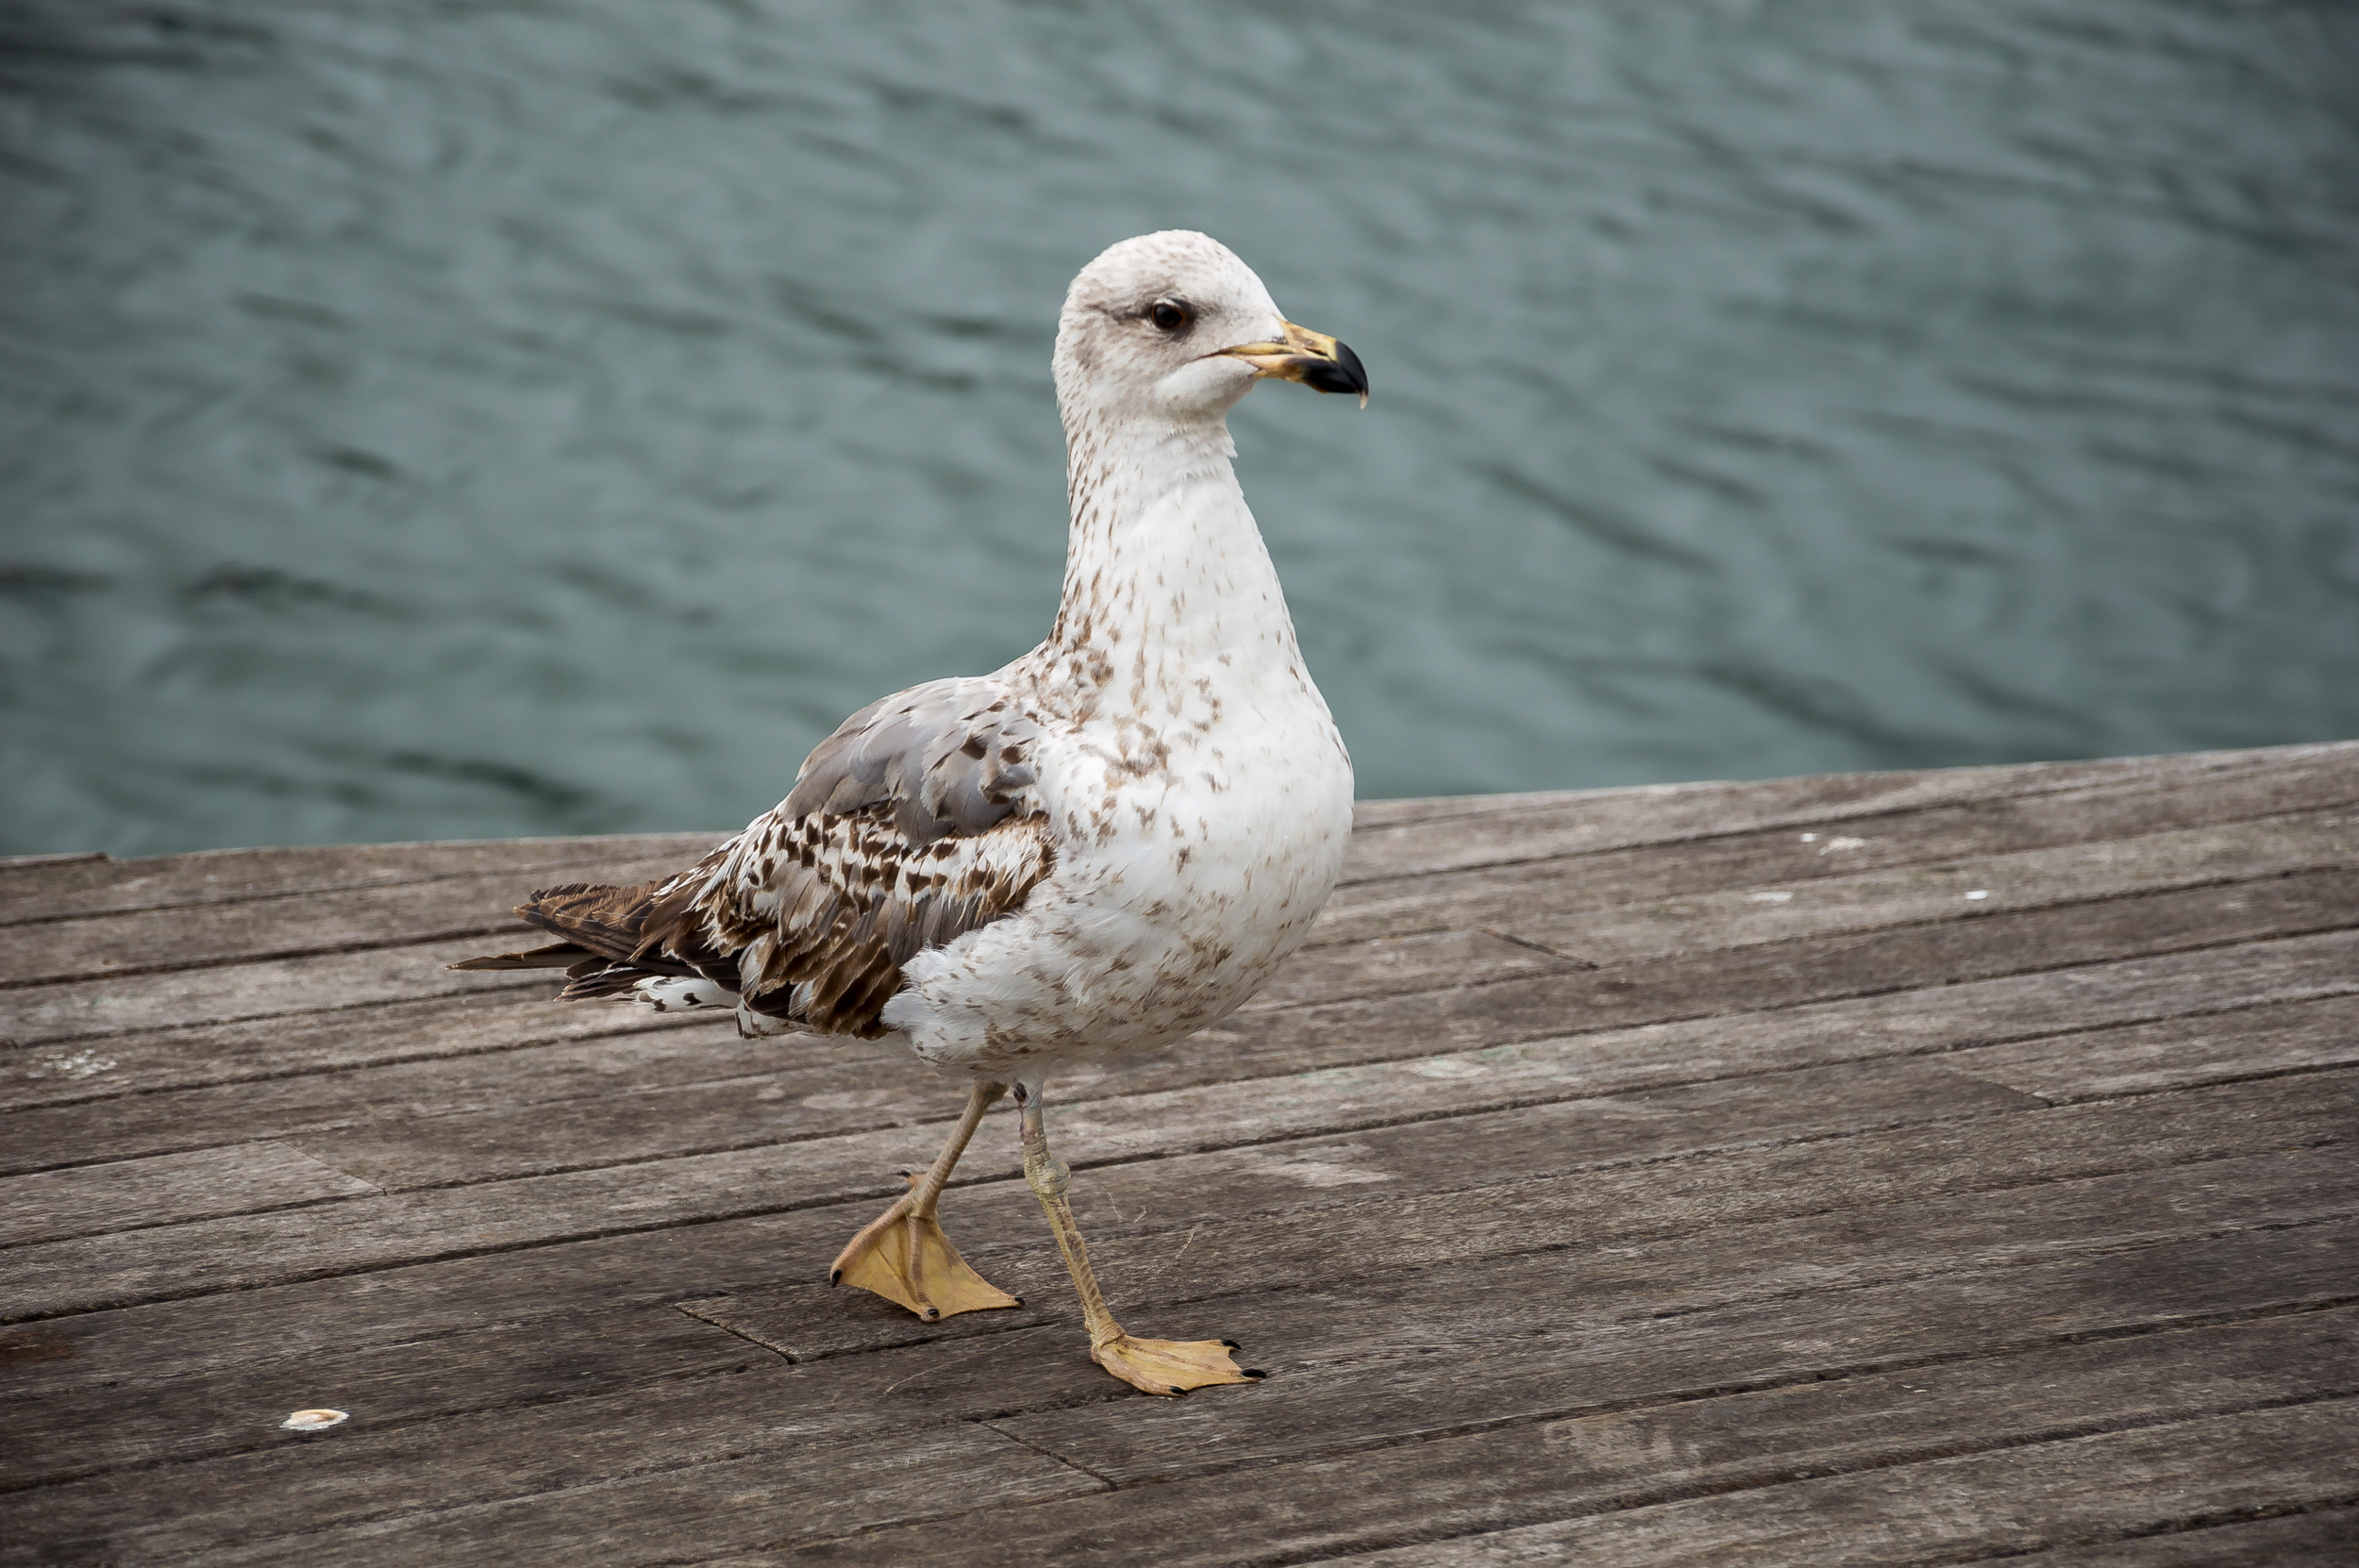
bird, wing, bokeh, animal, seabird, seagull, wildlife, gull, beak, nikon, fauna, ngc, vertebrate, mouette, nikonpassion, d3200, shorebird, charadriiformes, european herring gull